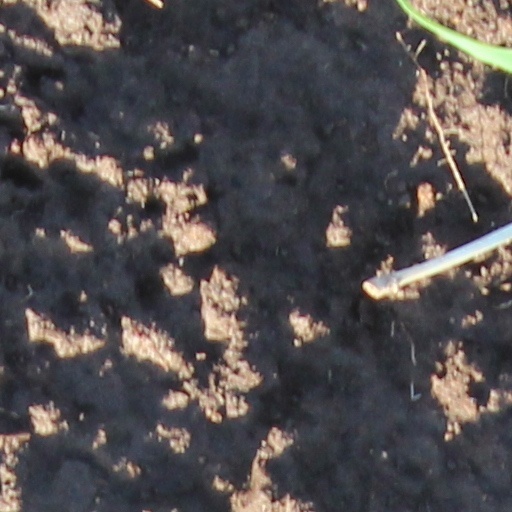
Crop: wheat